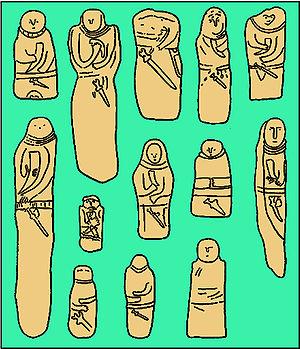
Les Scythes étaient un ensemble de peuples indo-européens d'Eurasie en grande partie nomades et parlant des langues iraniennes. Originaires d'Asie centrale, ils ont vécu leur apogée entre le VIIᵉ siècle av. J.-C. et la fin de l'Antiquité, notamment dans les steppes de l'Eurasie centrale, une vaste zone allant de l'Ukraine à l'Altaï, en passant par la Russie et le Kazakhstan. Les Perses désignaient ces peuples par le nom de Sakas, francisé en Saces. De nombreuses sources antiques attestent des peuples scythes, les Assyriens mentionnent les Saces dès −640.
La religion scythe est l'ensemble des récits mythologiques, pratiques rituelles et croyances des Scythes, un des peuples iraniens qui ont occupé la steppe pontique et de la Caspienne dans l'Antiquité classique. Le peu que l'on sait de la religion est tiré de l'ouvrage de l'historien et ethnographe grec du Vᵉ siècle Hérodote. Il est supposé qu'elle est liée à la plus ancienne religion proto-indo-iranienne, et a influencé plus tard les mythologies slaves, hongroise et turque, ainsi que les traditions ossètes qu'on pense descendantes de la mythologie scythe.